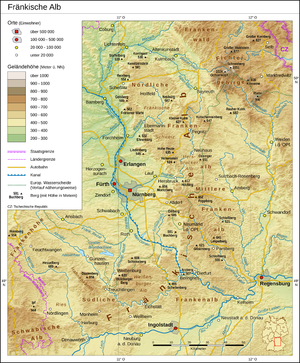
Le Jura franconien est une chaîne de montagnes de Bavière, en Allemagne.